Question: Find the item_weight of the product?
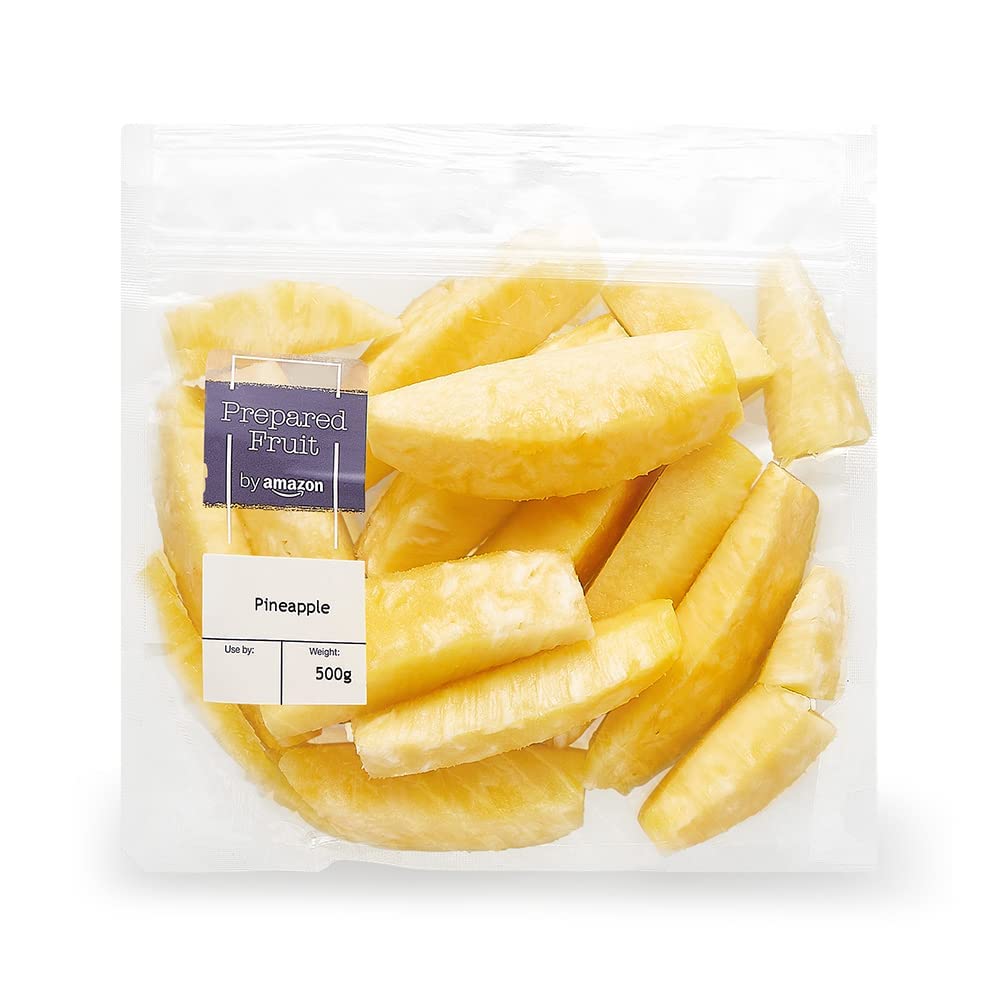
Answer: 500 gram